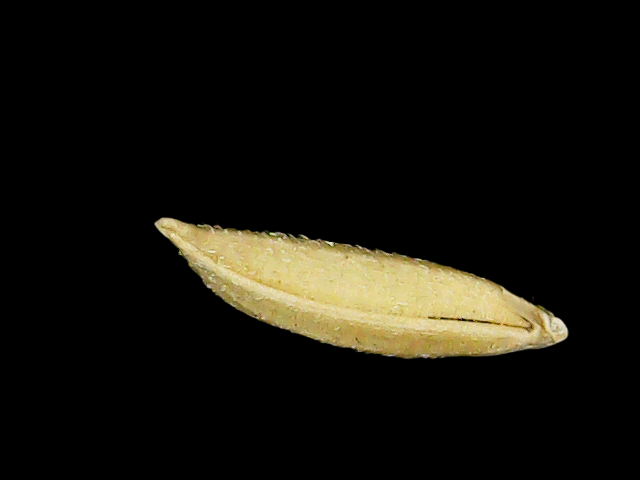
Rice variety: Binadhan07